Woolwich railway station

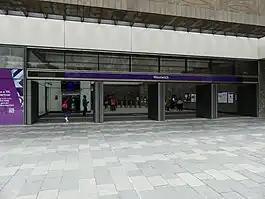
Station entrance seen in May 2022

Woolwich railway station is an Elizabeth line station in Woolwich in London, England which opened on 24 May 2022, and has up to 12 trains per hour to Canary Wharf and Central London.